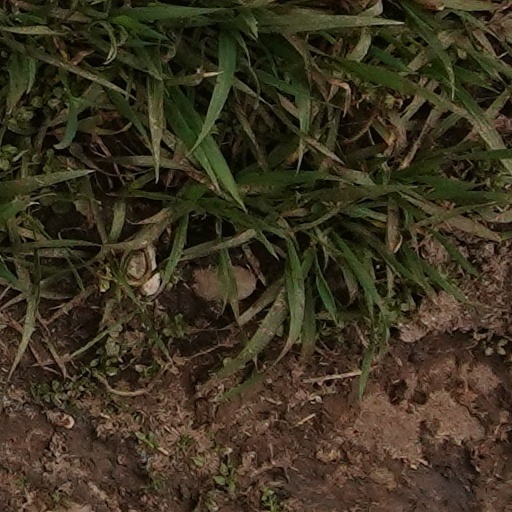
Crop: wheat